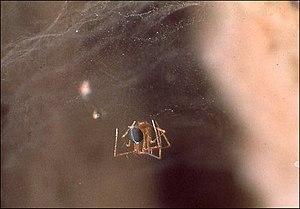
Telema tenella est une espèce d'araignées aranéomorphes de la famille des Telemidae.